Logan (film)

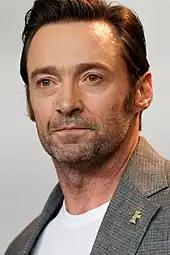
Hugh Jackman's portrayal of Wolverine for 17 years in nine films earned him the "Guinness World Records" title for "longest career as a live-action Marvel superhero" in 2019.

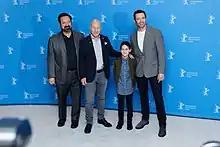
(left to right) Director James Mangold with Patrick Stewart, Dafne Keen and Hugh Jackman.

Eriq La Salle, Elise Neal, and Elizabeth Rodriguez appear as Will Munson, Kathryn Munson, and Gabriela, respectively. Doris Morgado, David Kallaway, Han Soto, Jason Genao, Krzysztof Soszynski, and Alison Fernandez appear as Maria, Rhodes, Valet, Rictor, Mohawk, and Delilah, respectively. In the commentary to "X-Men: Apocalypse", director Bryan Singer had stated that his film's post-credits scene would directly connect with the on-screen debut of "X-Men" antagonist Mister Sinister in "Logan". In January 2017, Mangold stated that the charactera genetic manipulator and surgeonwould not appear in this film. However, the DNA from several mutants, including Logan, in that film was used to create the clones that are seen in this film.